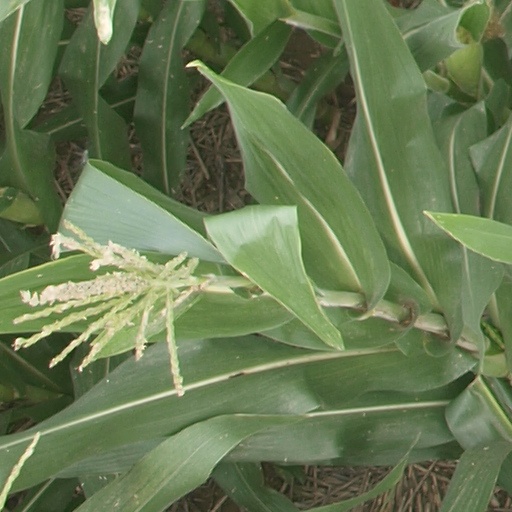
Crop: maize; corn